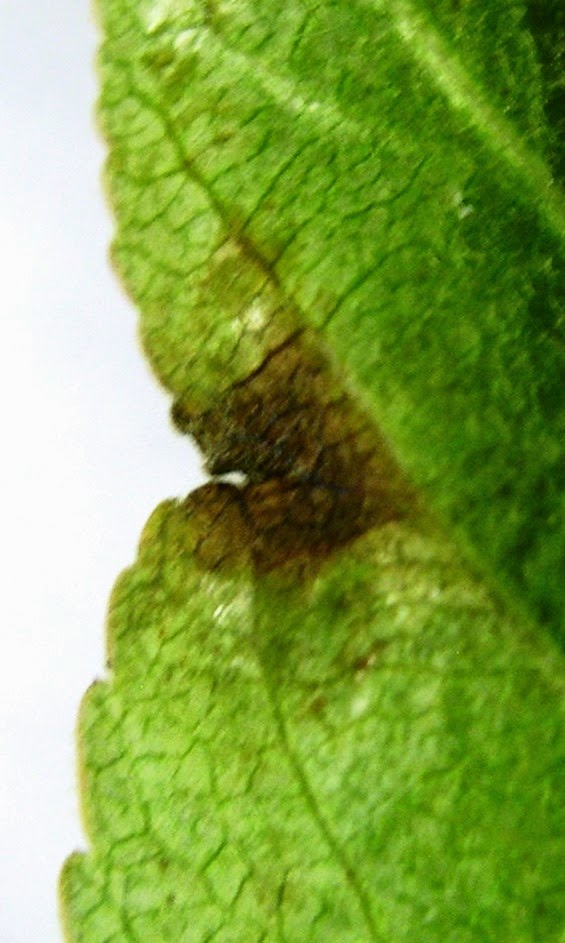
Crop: apple
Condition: scab